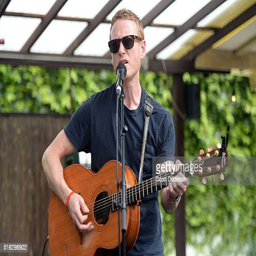
folk artist performs at the house party